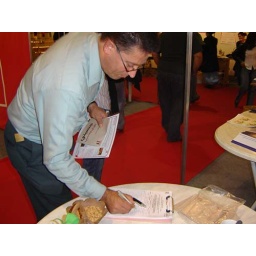
Man signs petition at nationality campaign table in Lebanon